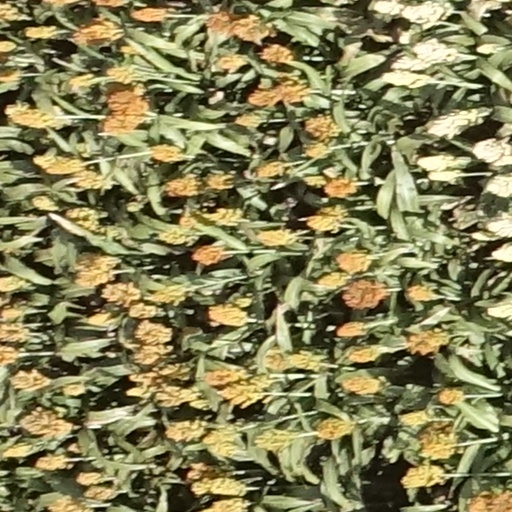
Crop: sorghum